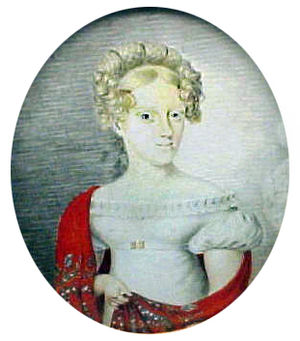
Caroline af Danmark / Biografi / Fødsel og opvækst
Prinsesse Caroline som ung
Caroline af Danmark var ældste datter af kong Frederik 6. og Dronning Marie Sophie Frederikke. Hun tituleredes kronprinsesse som kongens ældste ugifte datter til hun i 1829 blev gift med den senere Arveprins Ferdinand; hun er i historien kendt som Arveprinsesse Caroline.